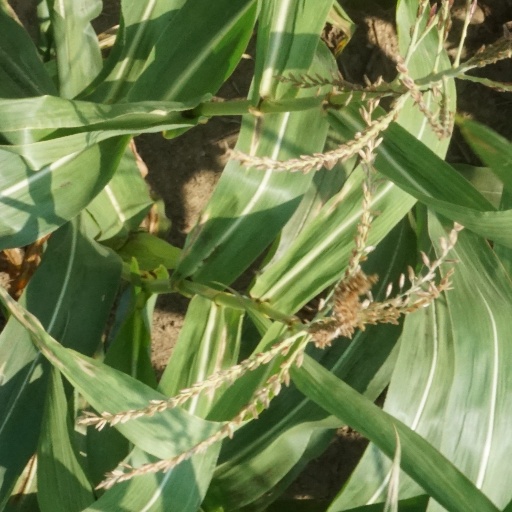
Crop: maize; corn